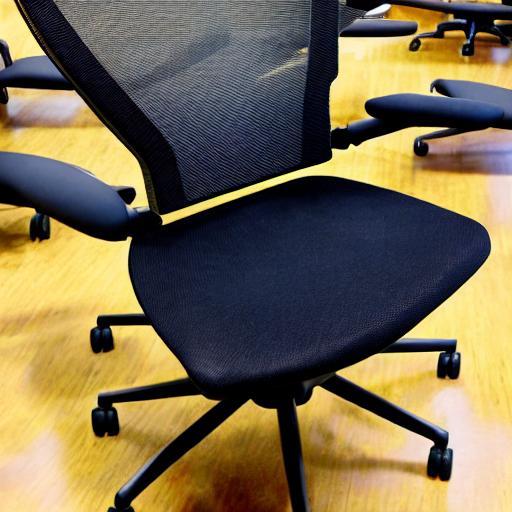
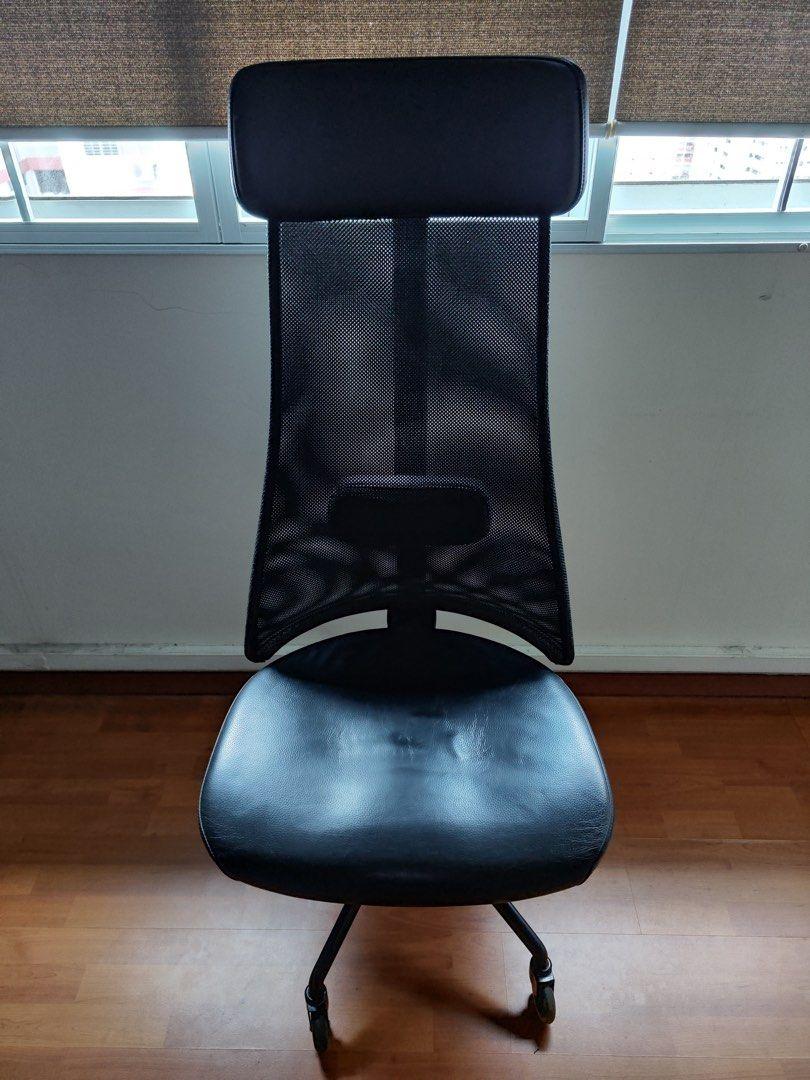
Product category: items_chair
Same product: no